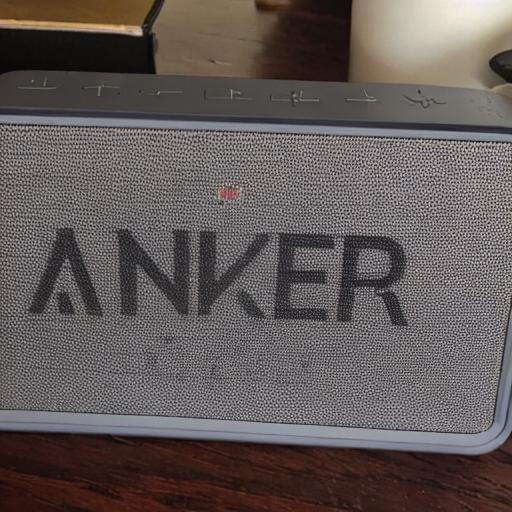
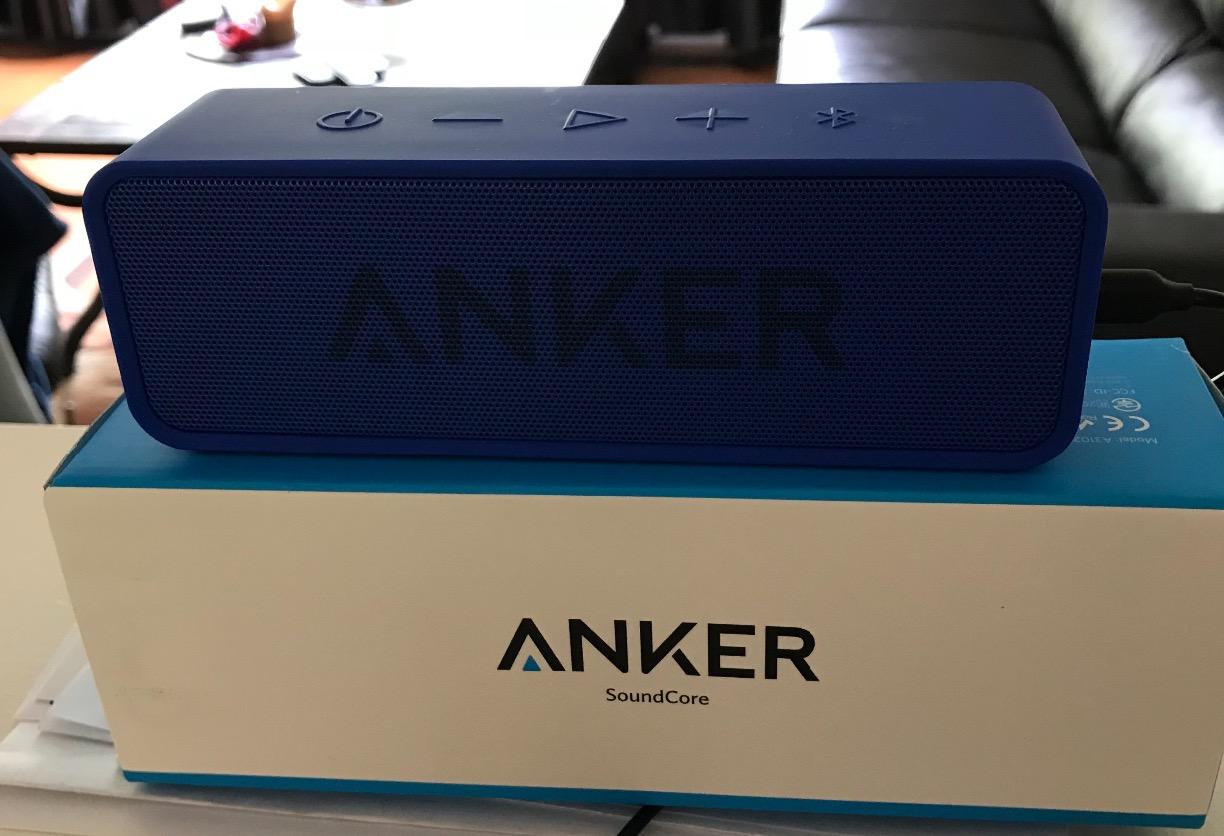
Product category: speaker
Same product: no